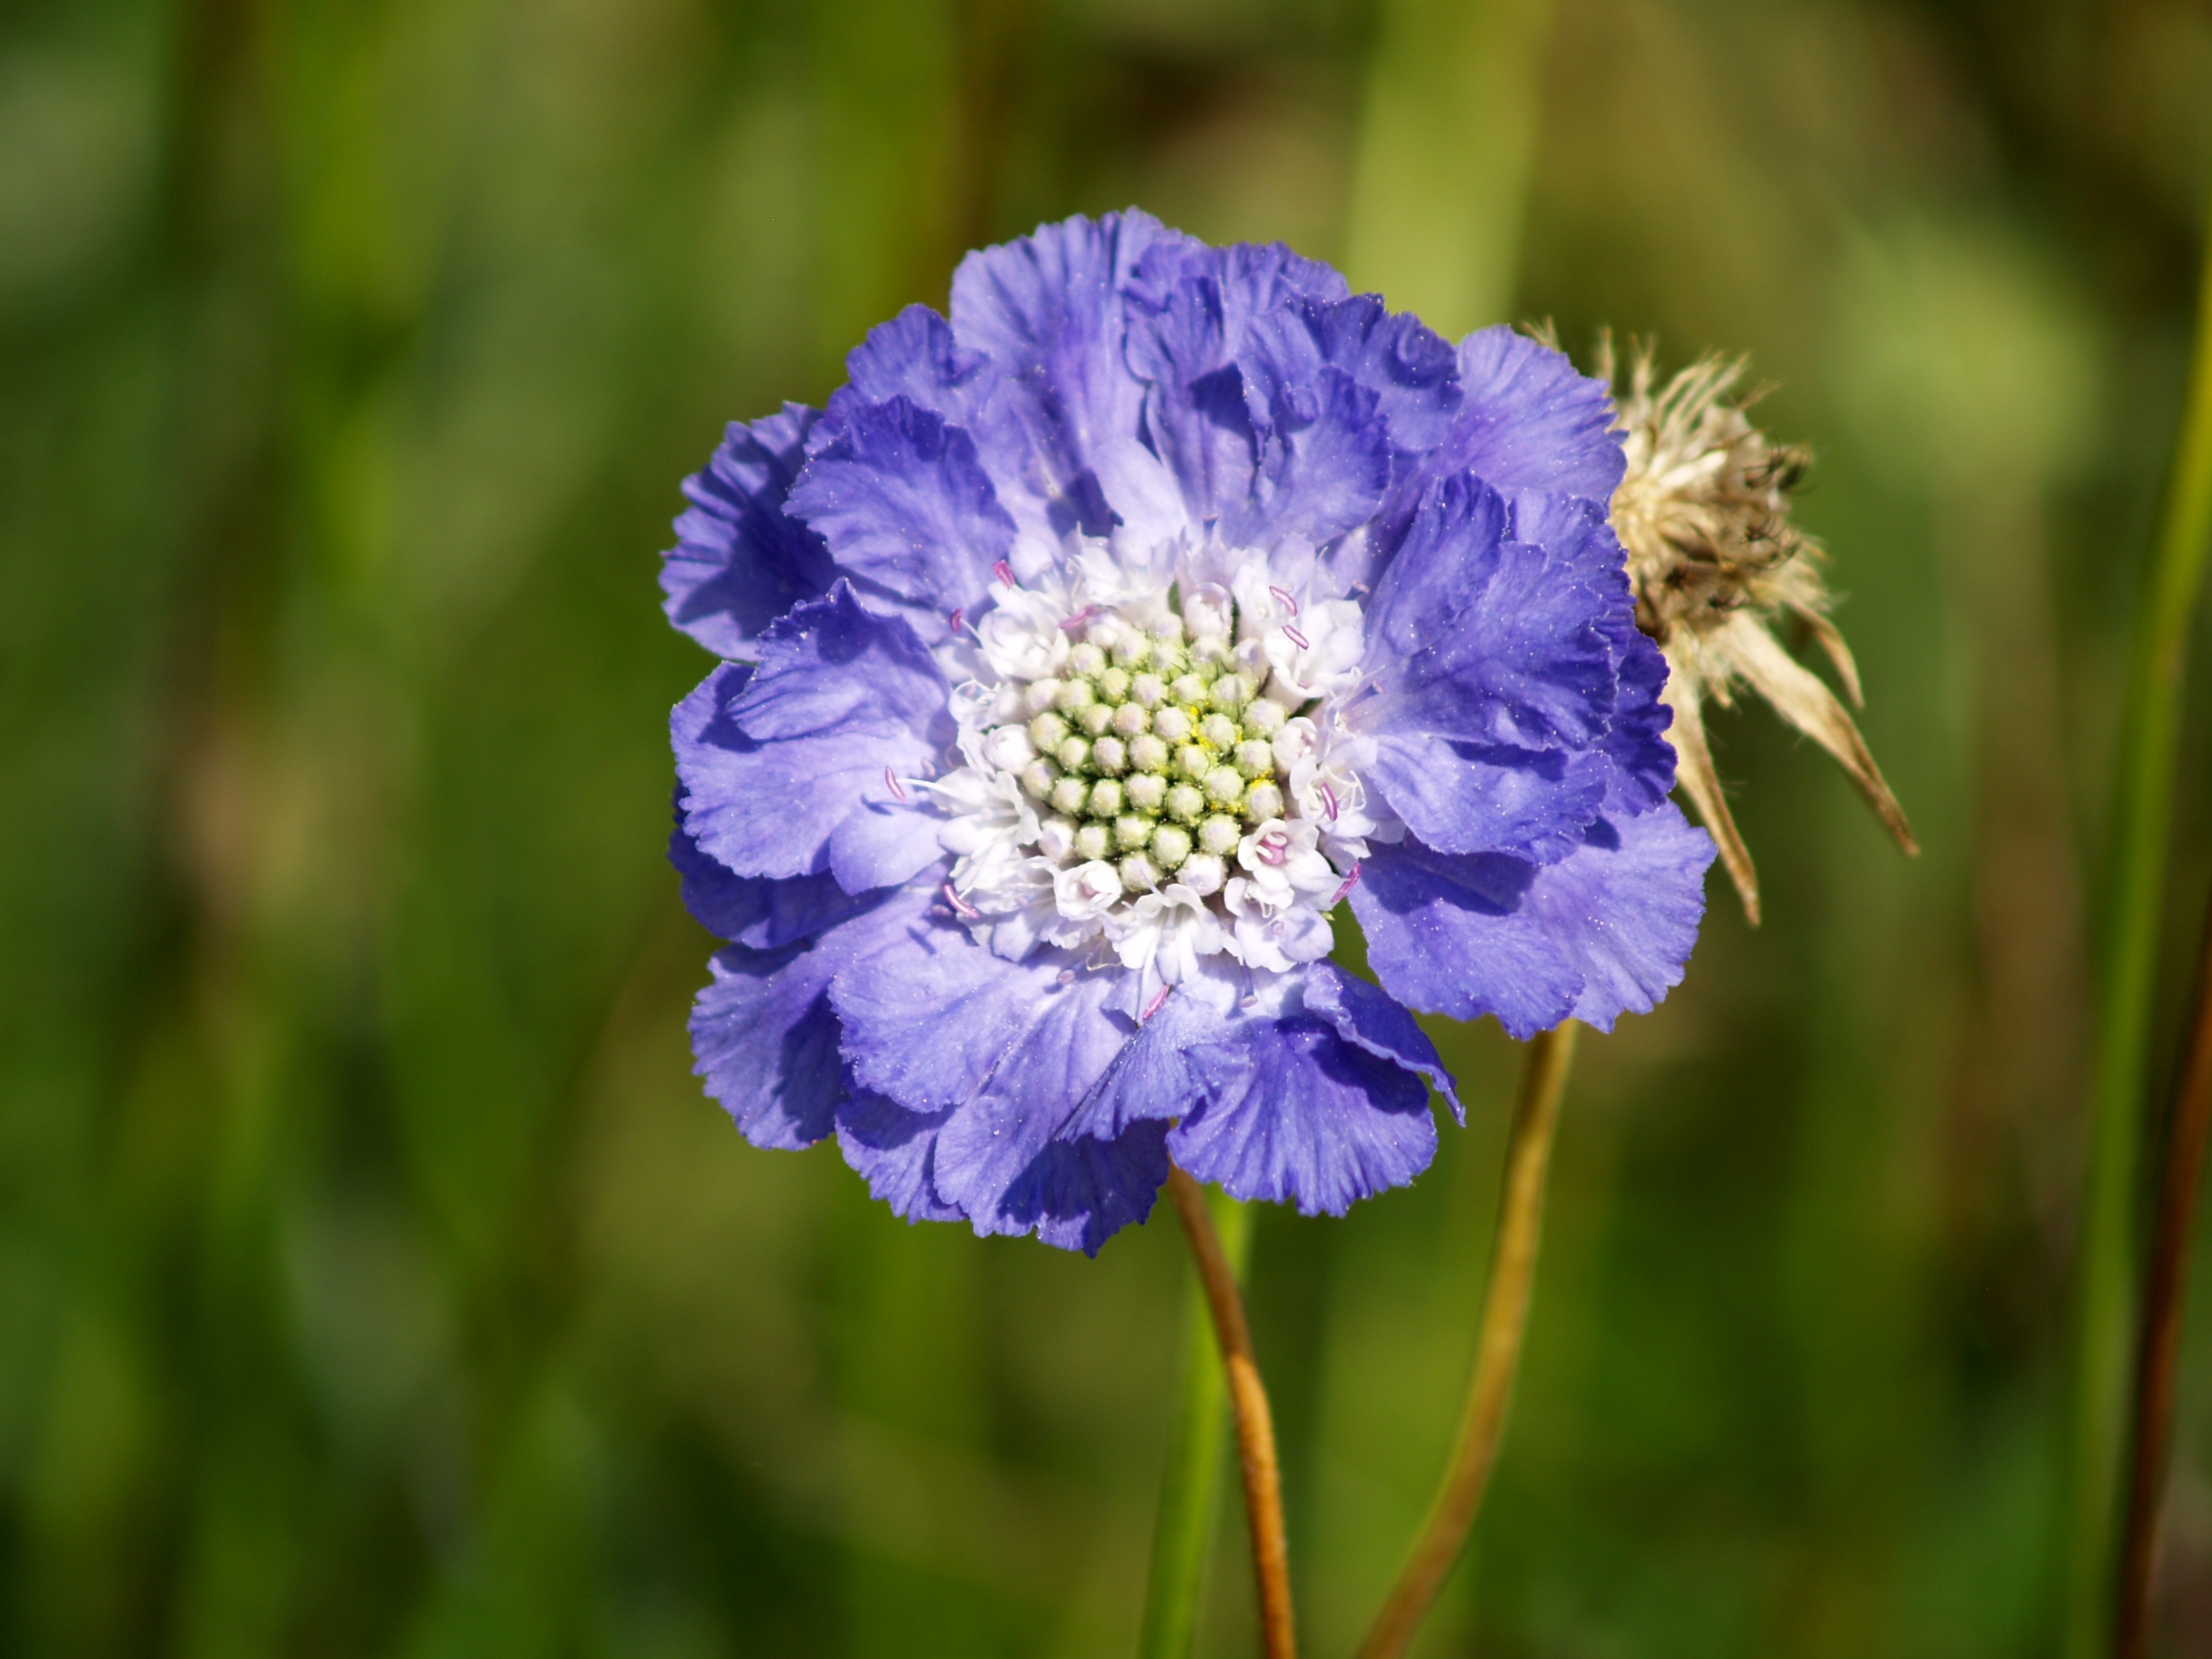
nature, plant, field, meadow, flower, petal, summer, botany, blue, flora, wildflower, macro photography, flowering plant, blue scabiosa, plant stem, land plant